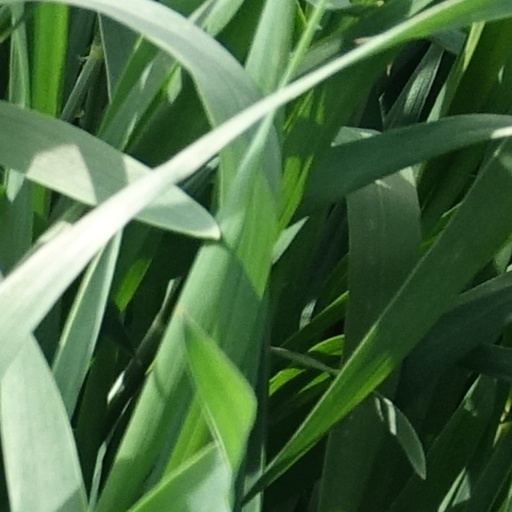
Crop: wheat